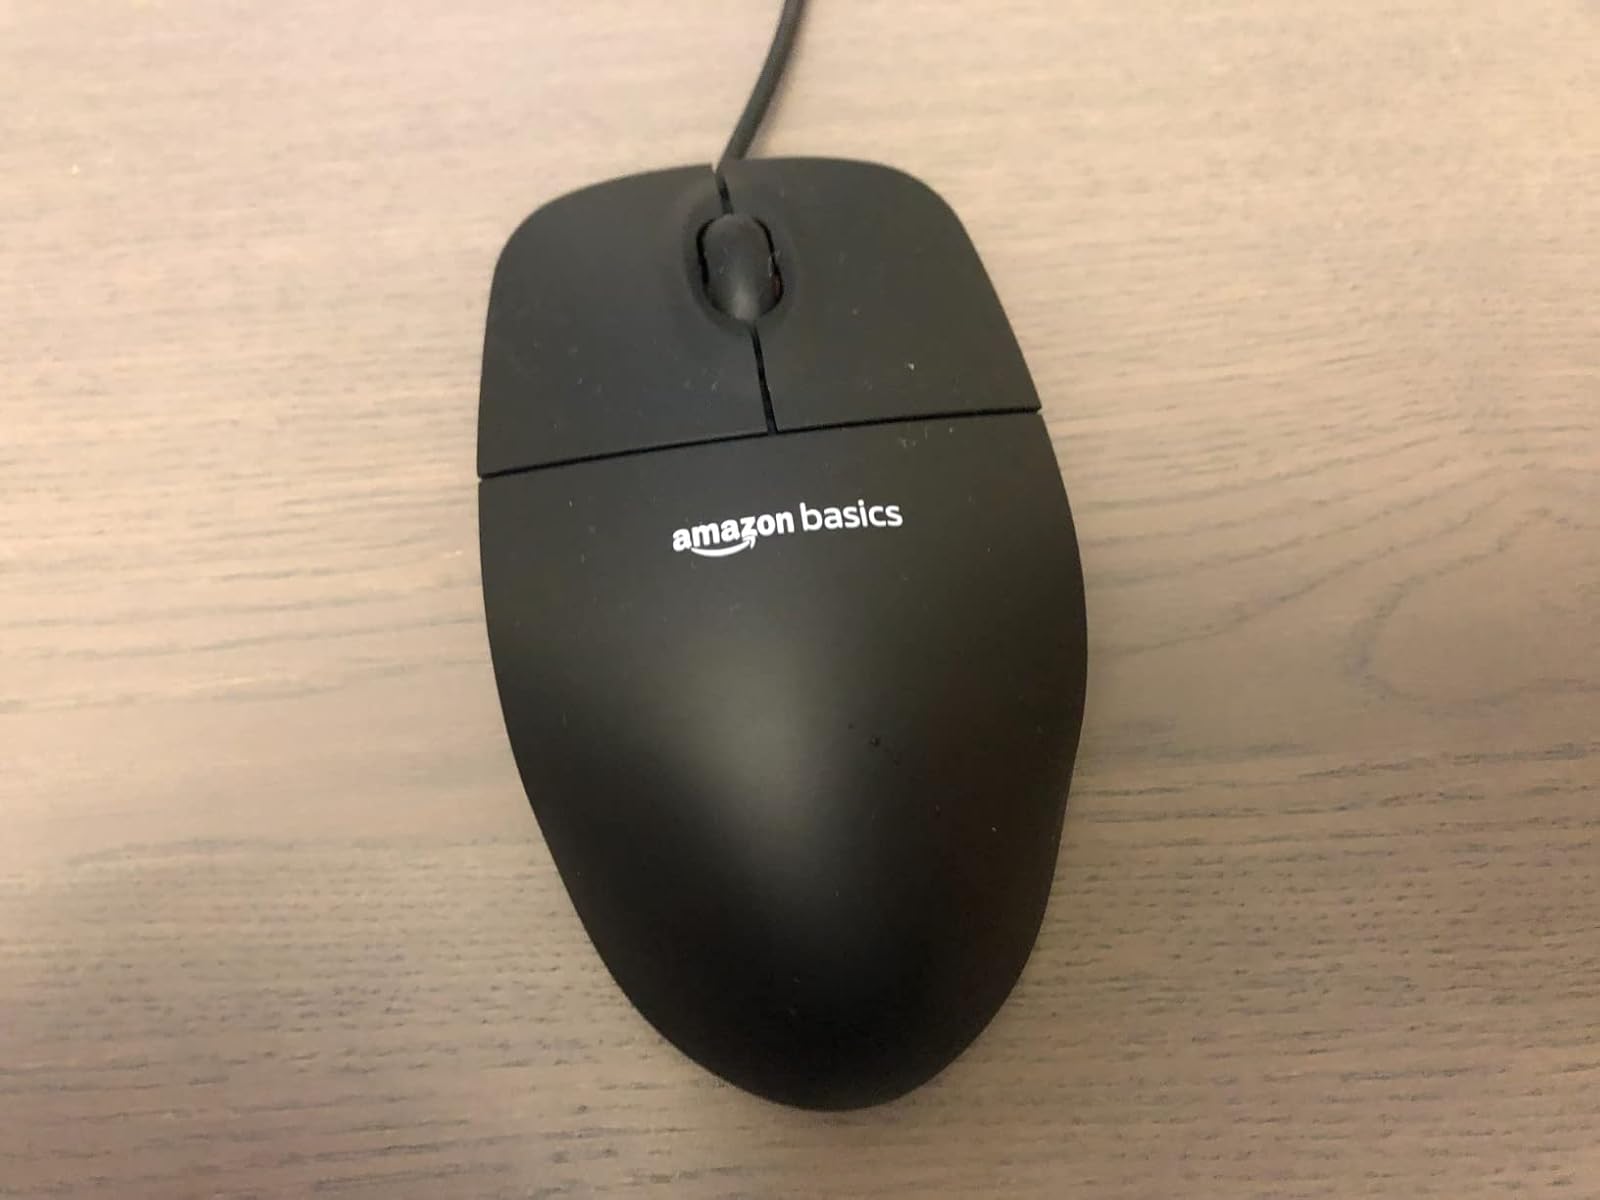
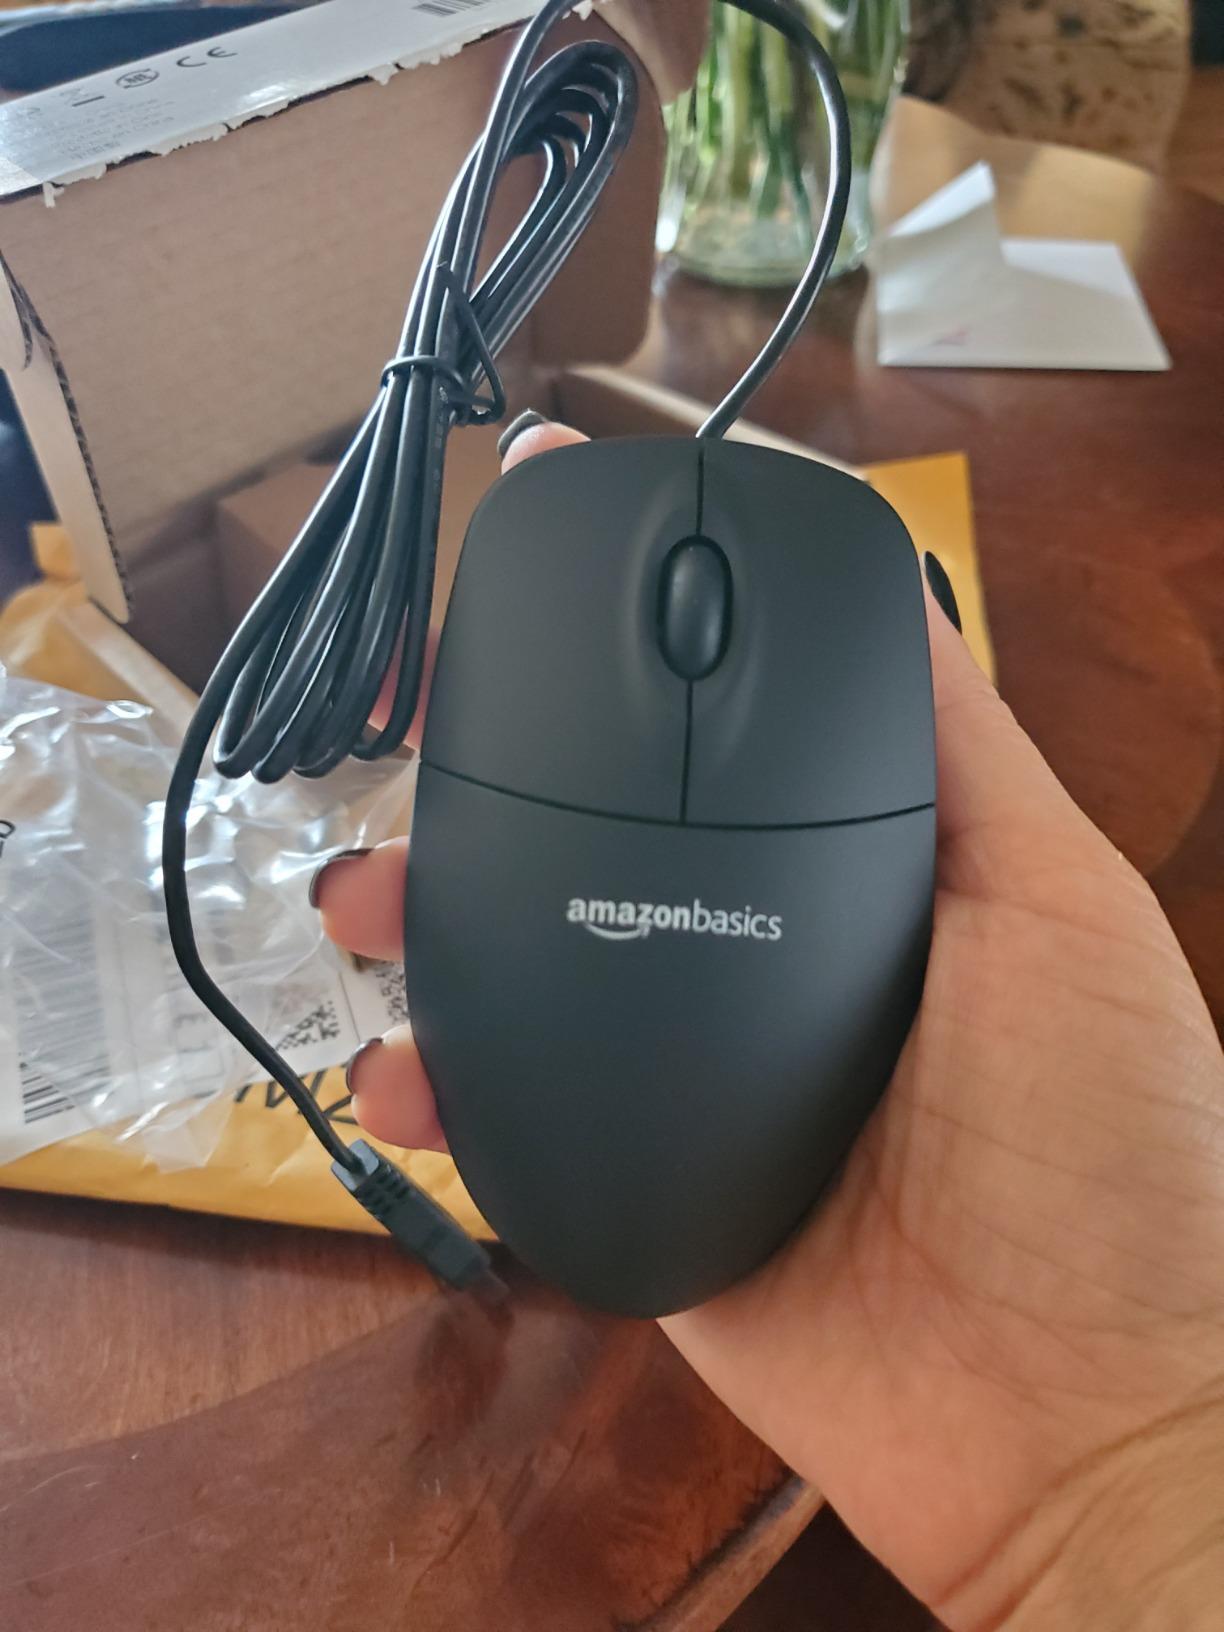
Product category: mouse
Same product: yes